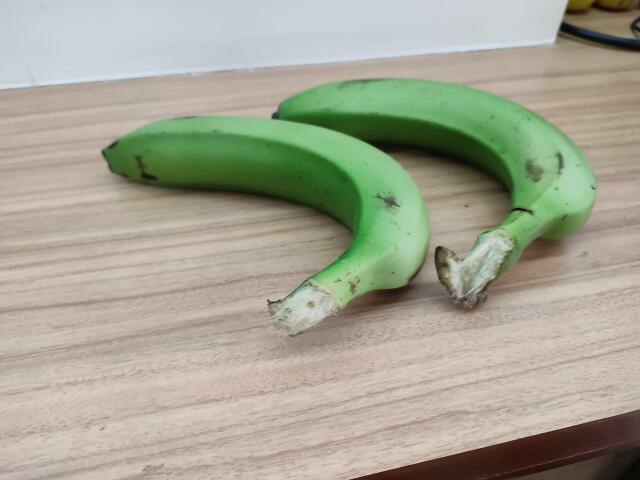
Label: Raw_Banana